Hay Fever (play)

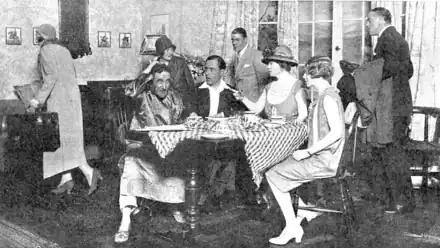

A breakfast table has been laid in the hall. Sandy enters and begins eating nervously. At the sound of someone approaching he escapes into the library. Jackie enters, helps herself to some breakfast and bursts into tears. Sandy comes out and they discuss how uncomfortable they were the night before and how mad the Bliss family are. When they hear people approaching, they both retreat to the library. Myra and Richard now enter and begin breakfast. Their conversation mirrors that of Sandy and Jackie, who emerge from the library to join them. All four decide that they are going to return to London without delay. Sandy agrees to drive them in his motor car. They go upstairs to collect their things.